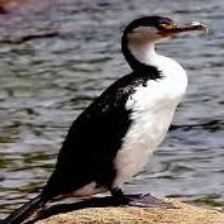
Species: AUCKLAND SHAQ
Scientific name: LEUCOCARBO COLENSOI